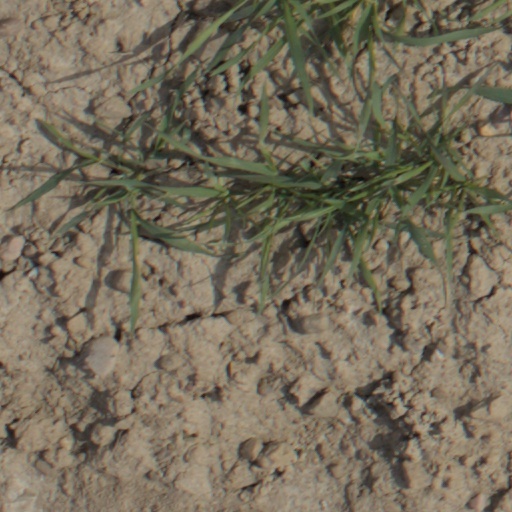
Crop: wheat